Hundred man killing contest

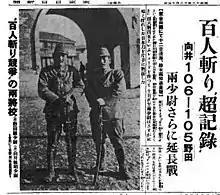
The "Tokyo Nichi Nichi Shimbun" news coverage of the event on 13 December 1937. Mukai (left) and Noda (right). The bold headline on the right reads, "Hundred-man killing 'super record': Mukai 106 – 105 Noda: The two second lieutenants to continue the contest in overtime".

The hundred-man killing contest (also known as the Contest to kill 100 people using a sword or Competition that shall determine who is more proficient at slaying one-hundred men exclusively through the art of the blade) was a newspaper account of a contest between Toshiaki Mukai (3 June 1912 – 28 January 1948) and Tsuyoshi Noda (1912 – 28 January 1948), two Japanese Army officers serving during the Japanese invasion of China, over who could kill 100 people the fastest while using a sword. The two officers were later executed on charges of war crimes and crimes against humanity for their involvement.